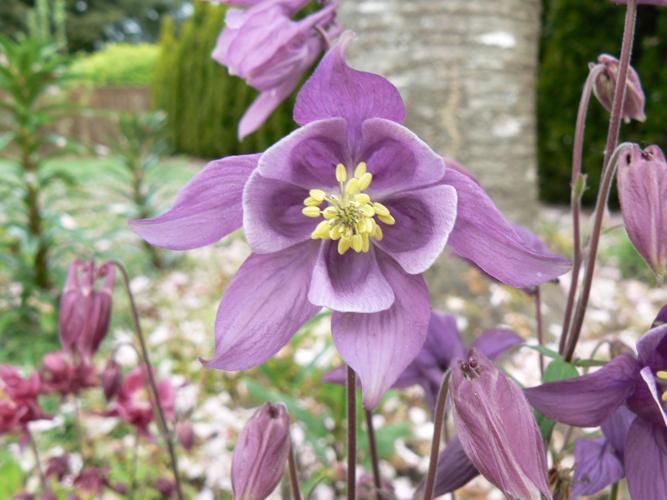
Label: columbine